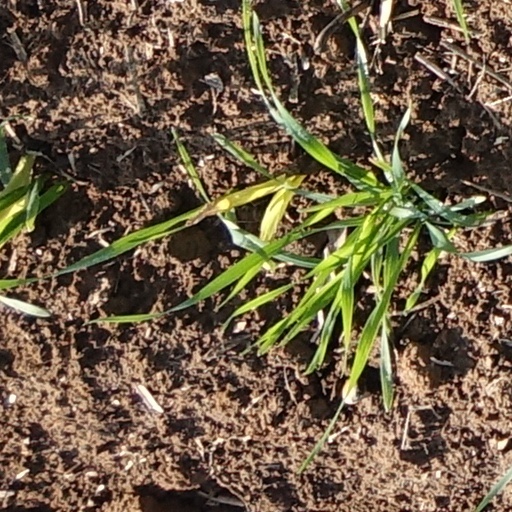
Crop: wheat